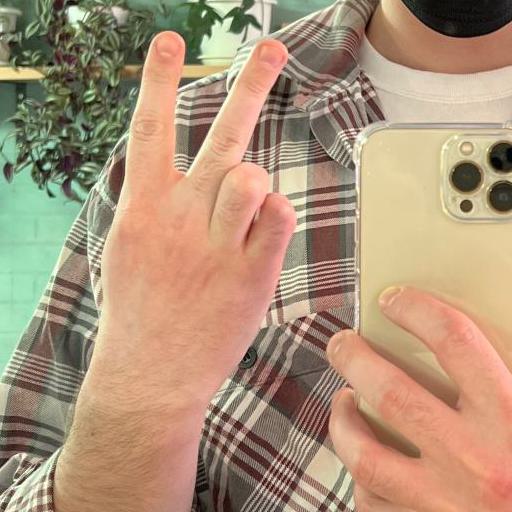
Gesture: peace_inverted